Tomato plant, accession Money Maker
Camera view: horizontal (90 deg, fisheye); turntable rotation: 210 degrees
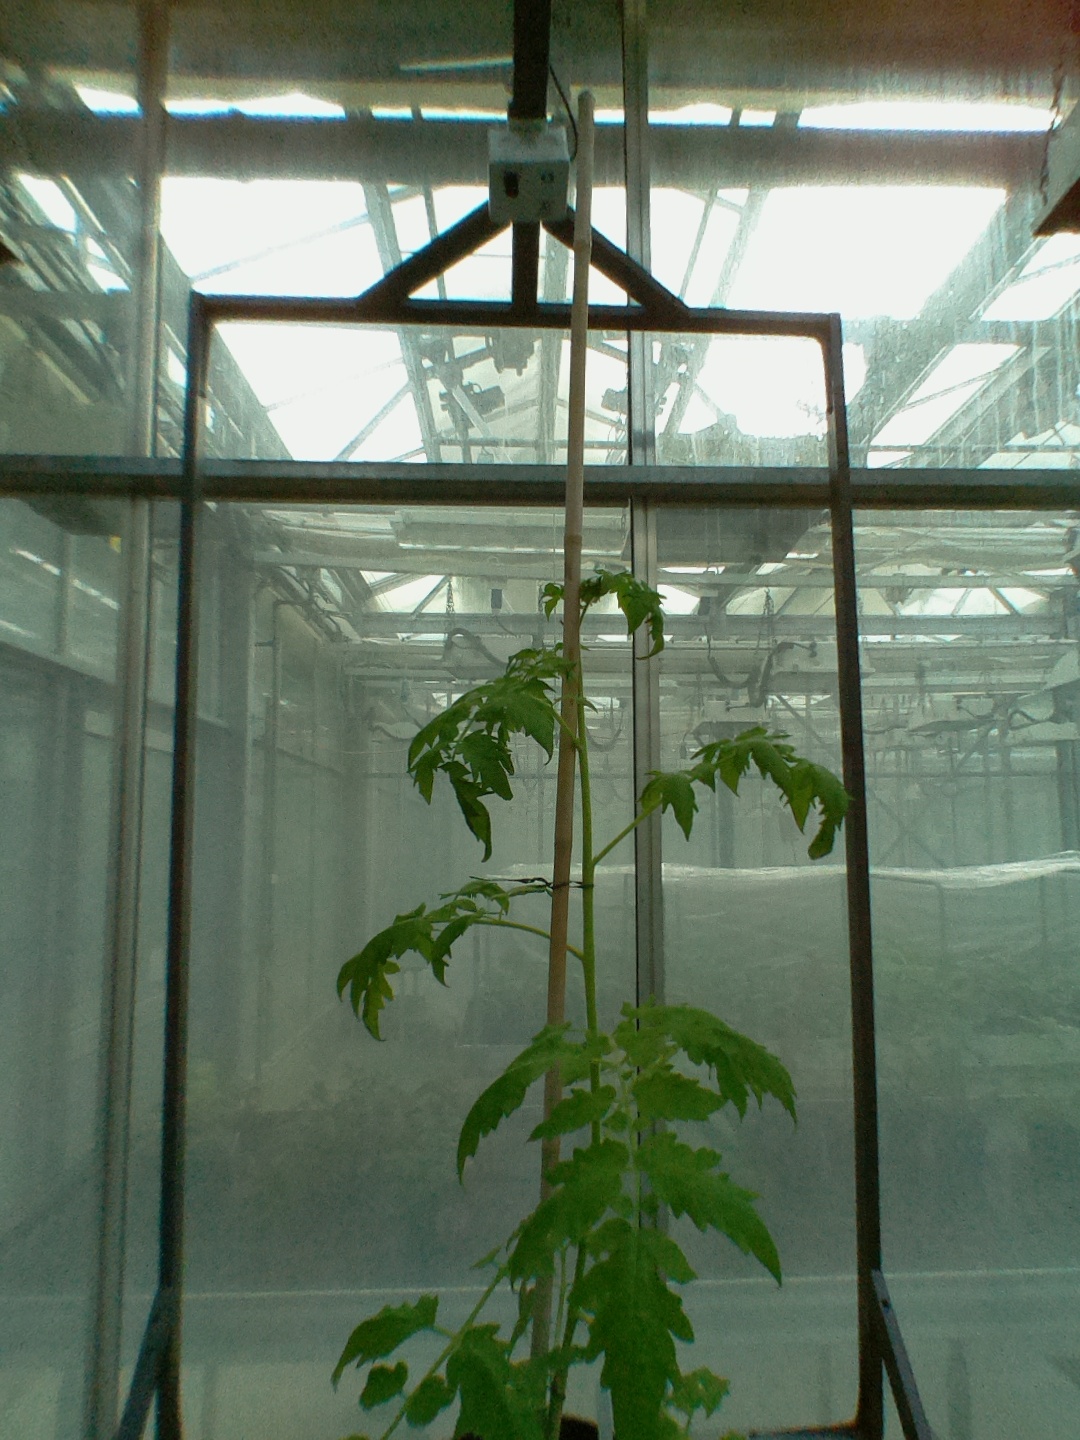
BBCH growth stage 15: 10 of true leaves visible